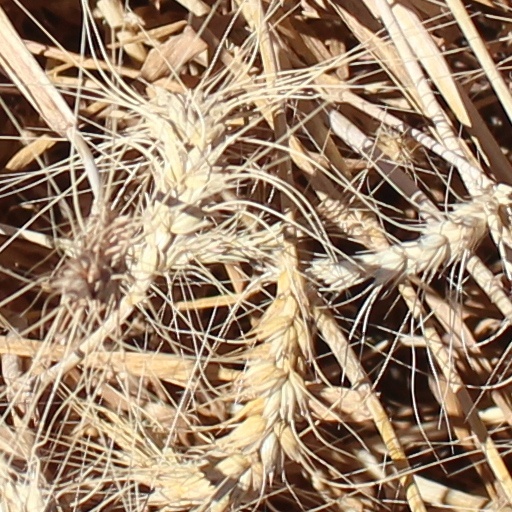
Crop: wheat